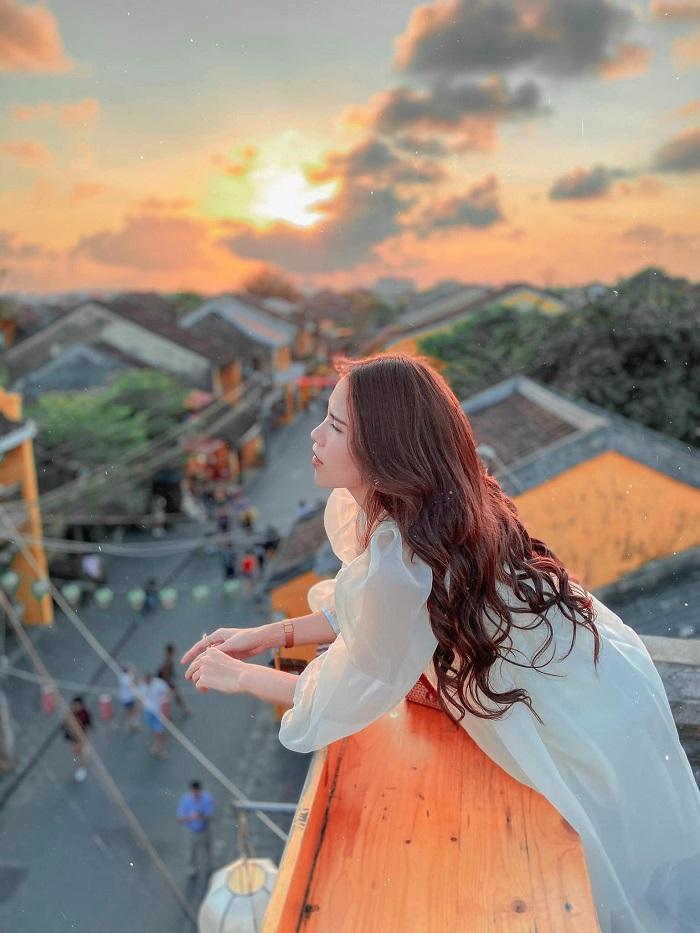
có nhiều người đang đi bộ ở dưới lòng đường